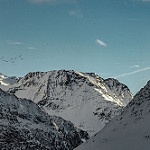
Scene: Outdoor